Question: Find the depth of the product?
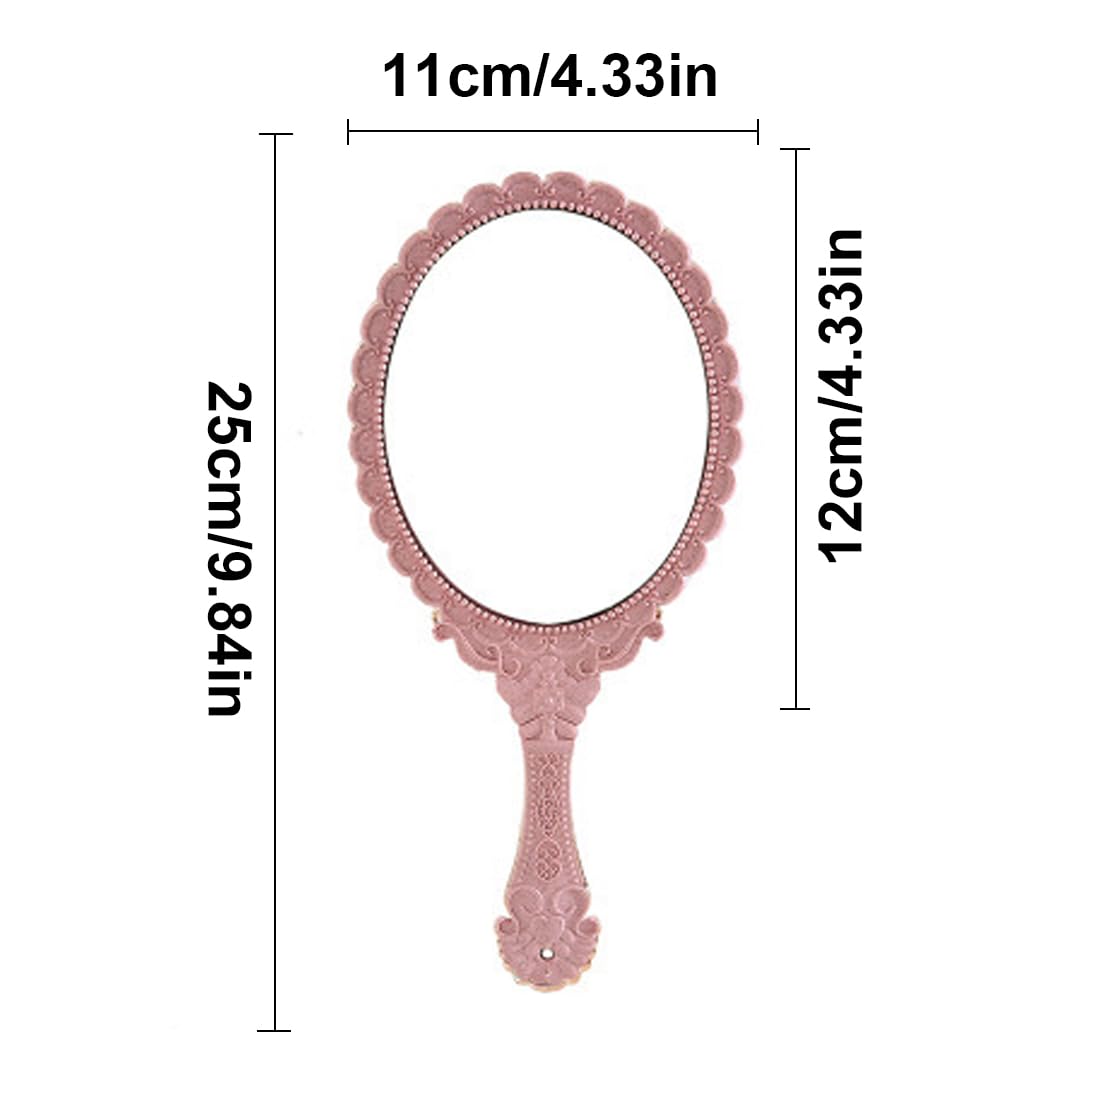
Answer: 25.0 centimetre